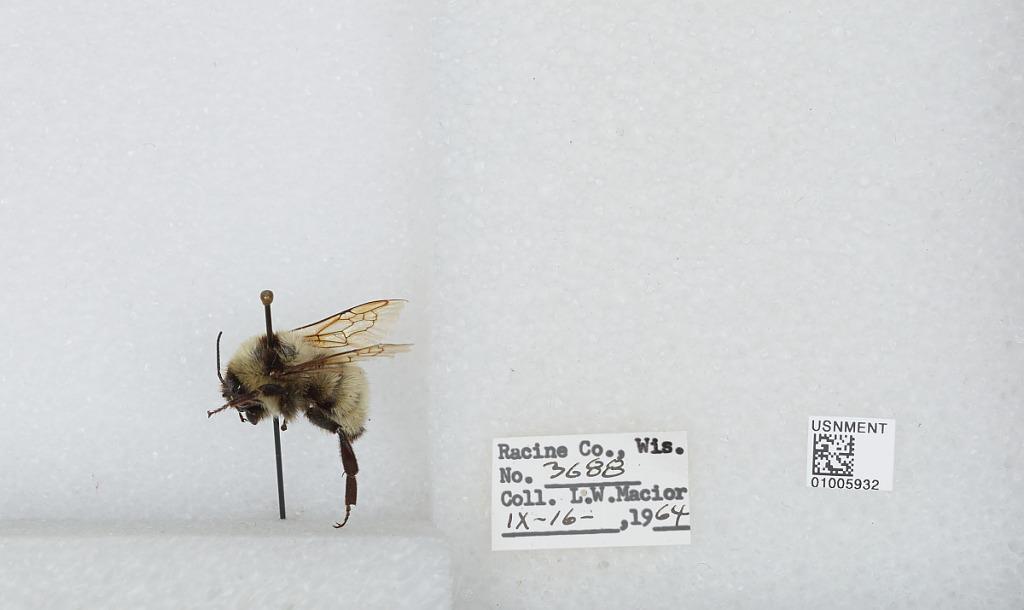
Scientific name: Bombus (Fervidobombus) fervidus fervidus (Fabricius)
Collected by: L. Macior
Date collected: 1964-9-16
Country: United States
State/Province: Wisconsin
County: Racine
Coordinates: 42.78, -87.76